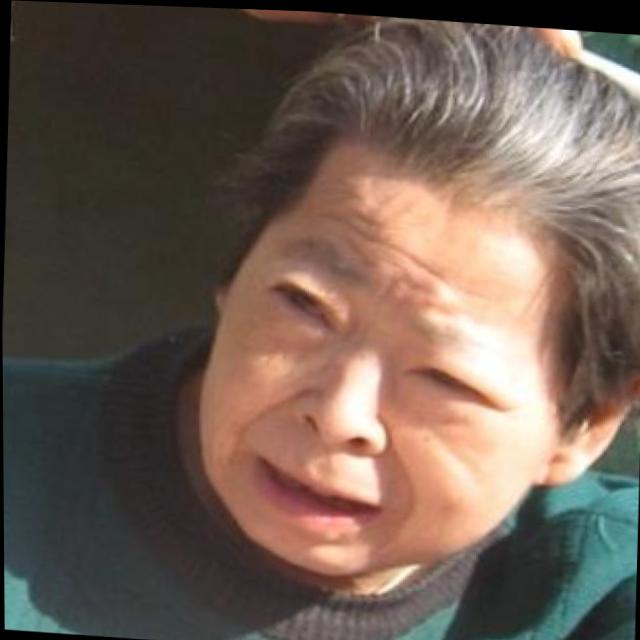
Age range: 65+